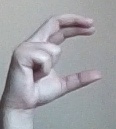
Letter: thal